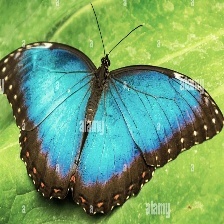
Species: BLUE MORPHO